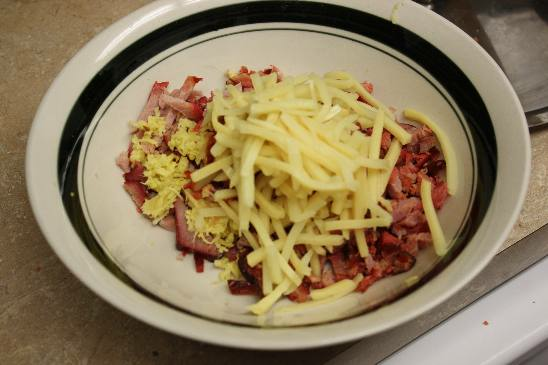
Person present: No